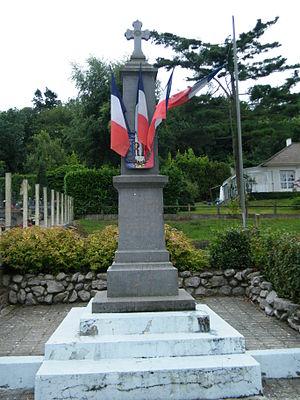
Monument, La Calotterie, Pas-de-Calais, France
La Calotterie est une commune française située dans le département du Pas-de-Calais en région Hauts-de-France.
Les monuments aux morts de la guerre 1914-1918 peuvent être surmontés d'éléments symbolisant :